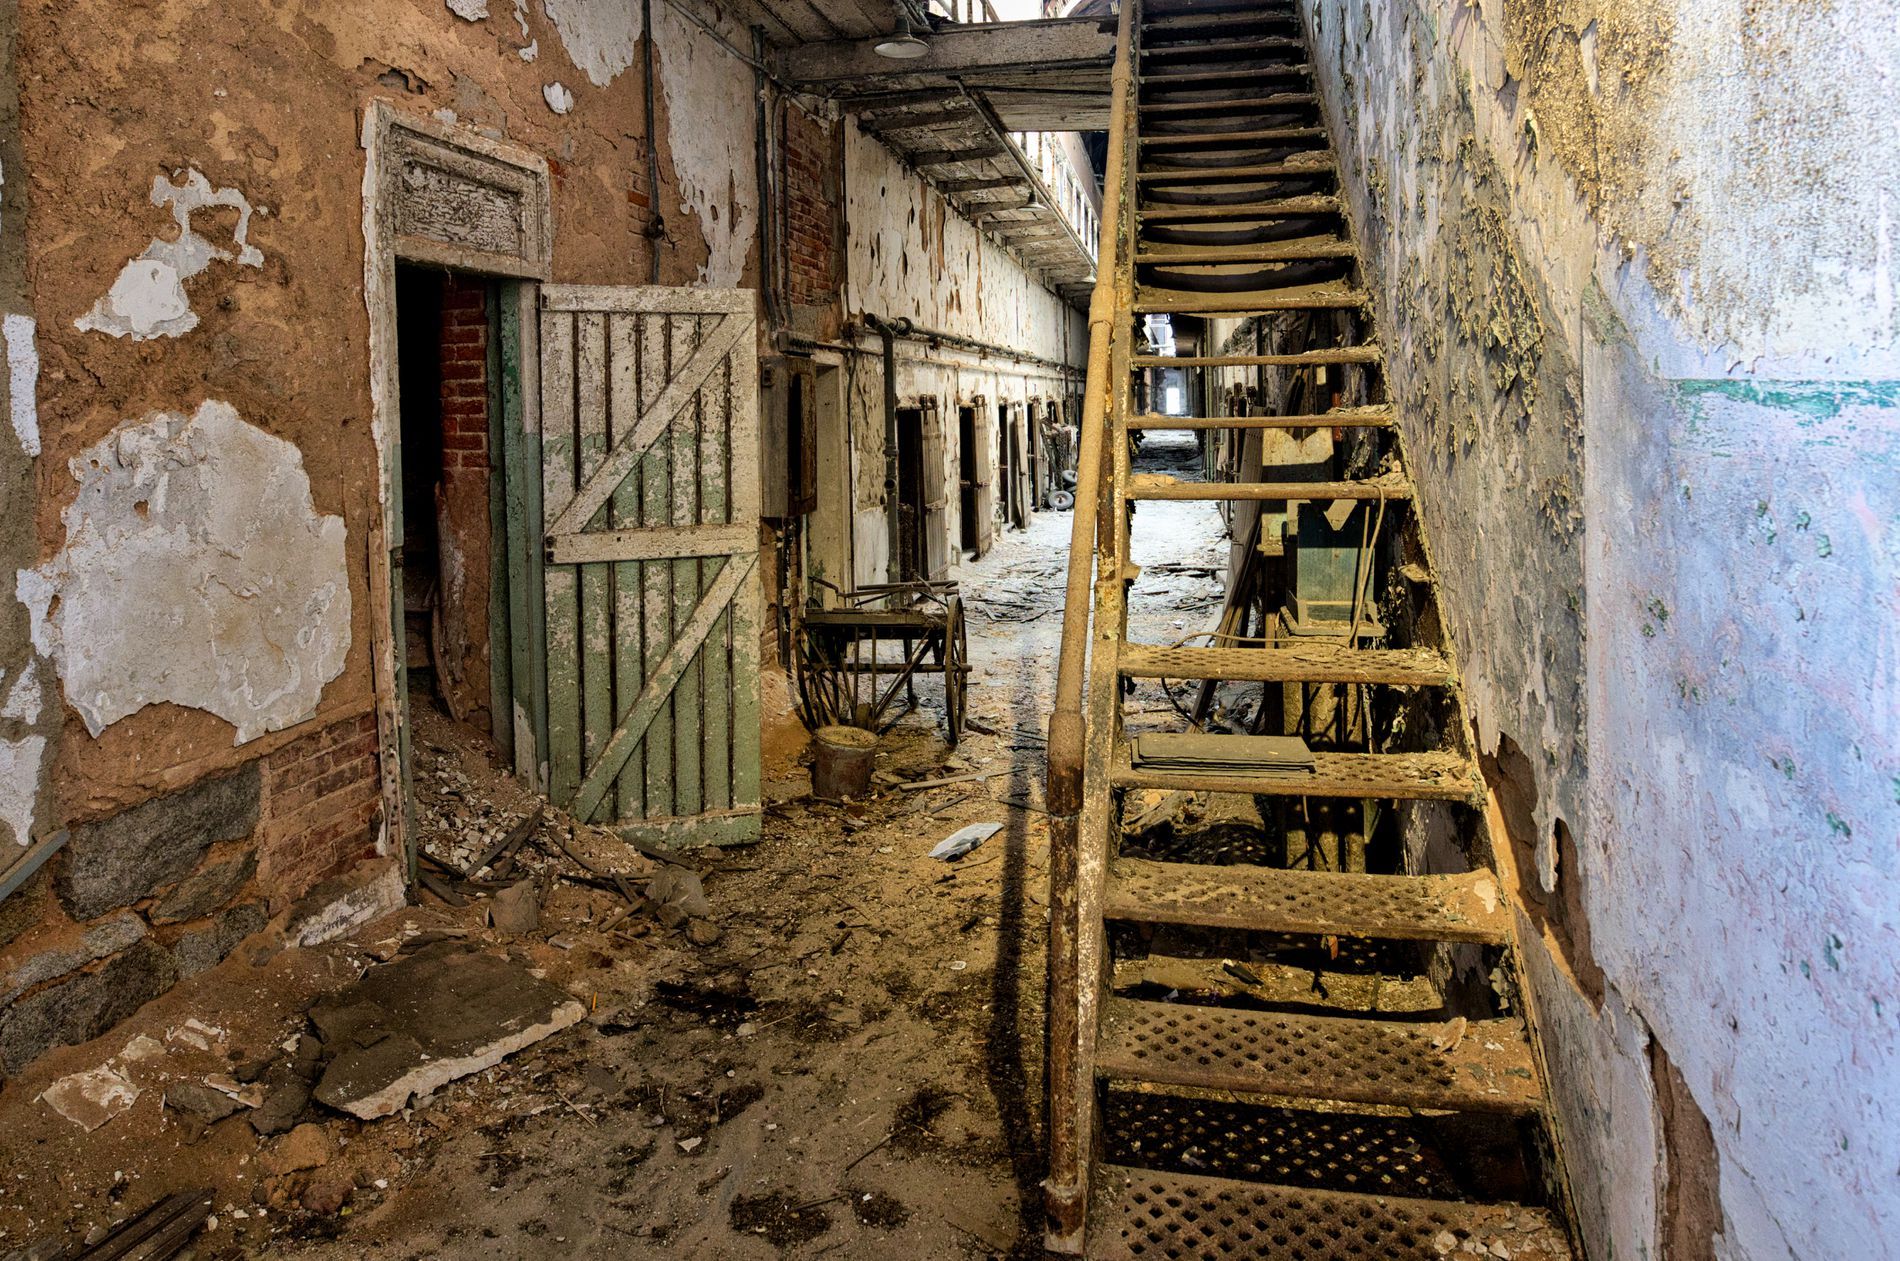
Inside an abandoned factory.
The shot depicts the details of a dilapidated abandoned factory from the inside, its walls have peeling paint. On the right, there is a staircase leading to an upper floor. On the left, there are closed doors and a dilapidated open door leading to a dark room. In front of the doors, there is a bucket and an old vehicle.
This is an eye level shot. The colors of the image are faded, reflecting a gloomy atmosphere and the state of abandonment in the place, and it appears to have been taken during the daytime.
Labels: Gate, City, Architecture, Building, House, Housing, Staircase, Road, Street, Urban, Indoors, Home Damage, Mold, Mold Damage, Basement, Room, Door, Old Vehicle, Bucket, Abandoned Factory
Camera: NIKON CORPORATION NIKON Z 7_2
Lens: NIKKOR Z 14-24mm f/2.8 S
Aperture: F5
Exposure: 1/40 sec
ISO: 1000
Focal length: 14.5 mm